Khairy Jamaluddin

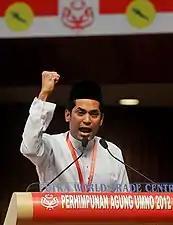
UMNO Youth chief, Khairy Jamaluddin during UMNO General Assembly.

Under the prime ministership of his father-in-law (2003–2009), Khairy became well-known within UMNO and Malaysian politics generally. He became the deputy chief of UMNO's youth wing and served as a close personal adviser to Abdullah. Khairy's perceived influence on Abdullah test, including from Abdullah's predecessor Mahathir Mohamad. On this allegation, Khairy replied that "I am a pretty easy scapegoat. [But] the decisions Dr. Mahathir is unhappy with are entirely made by the Prime Minister and the cabinet."